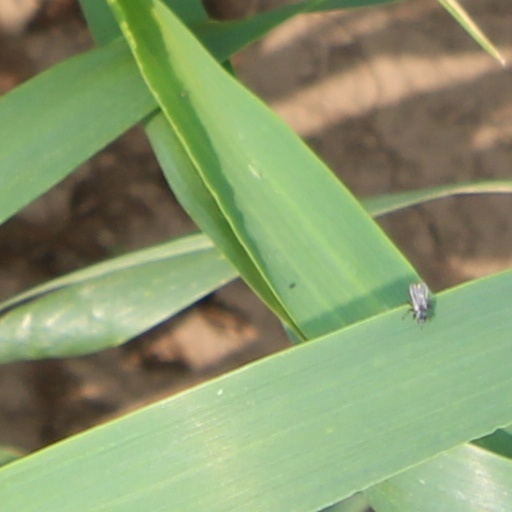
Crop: wheat